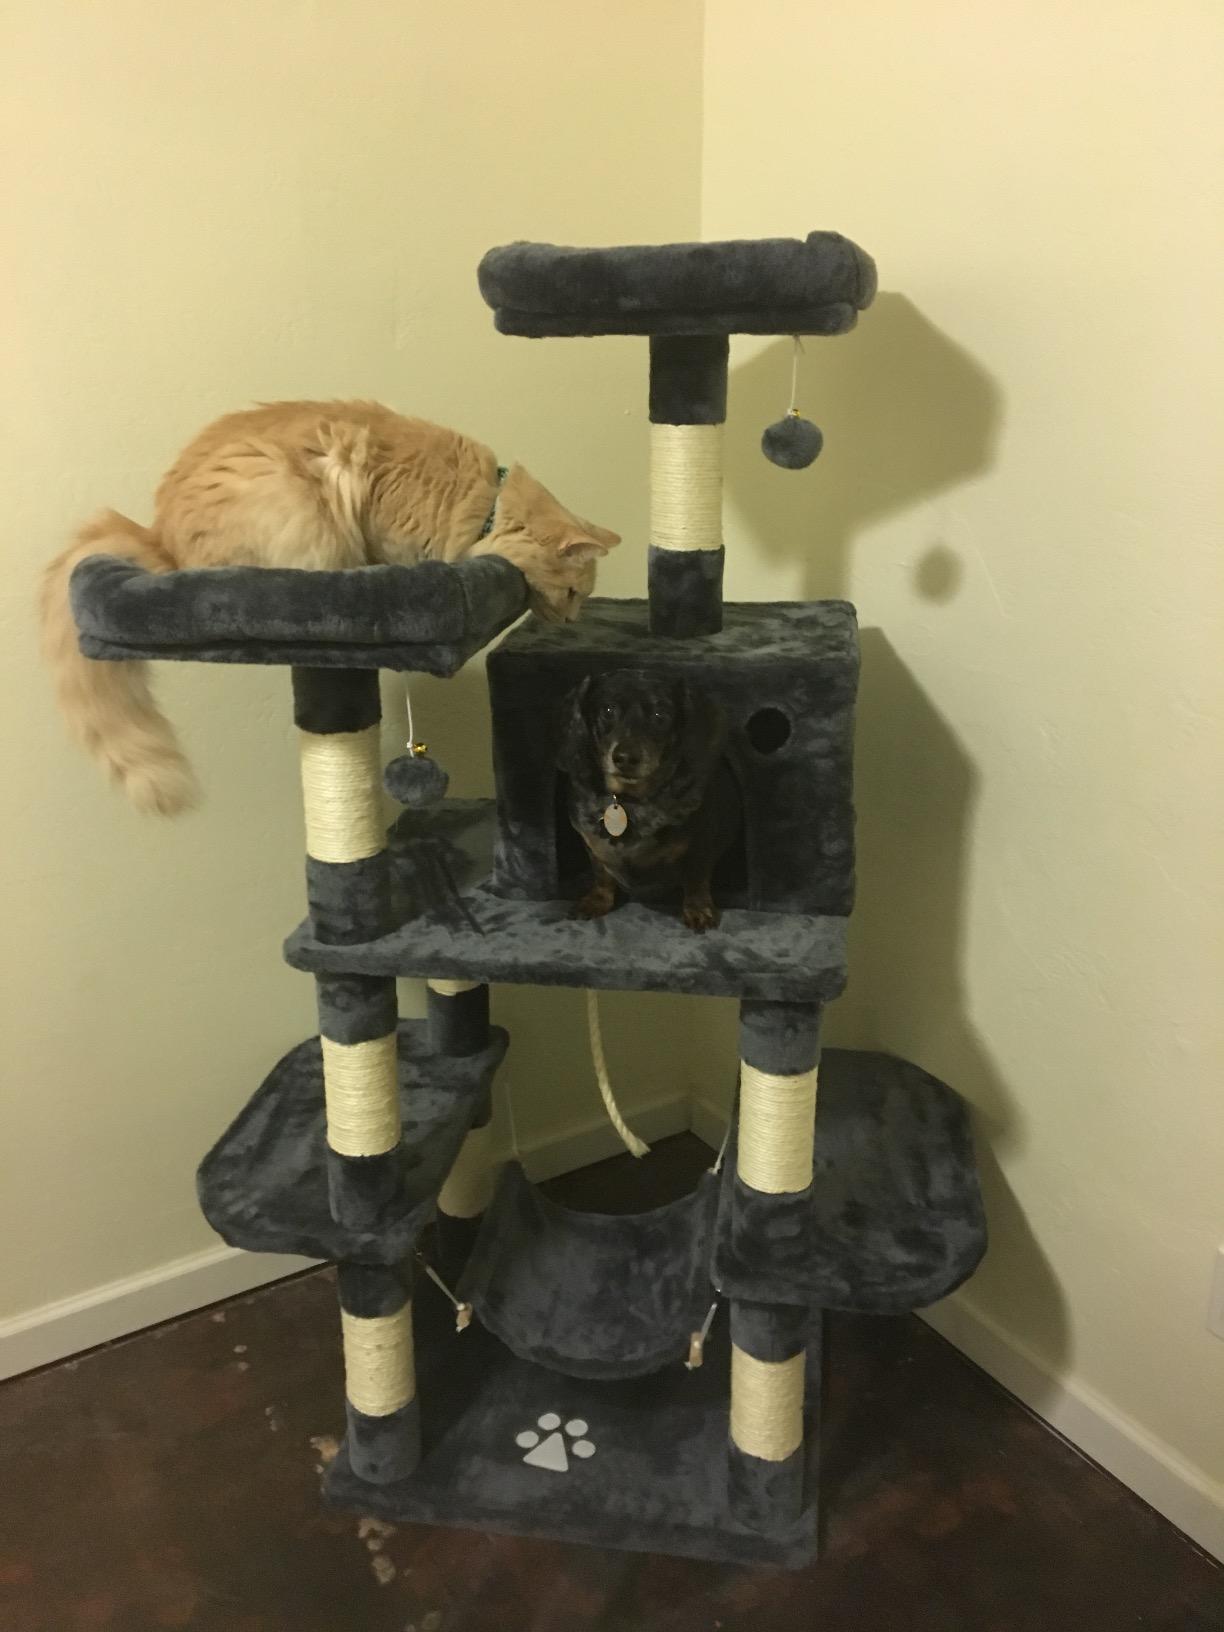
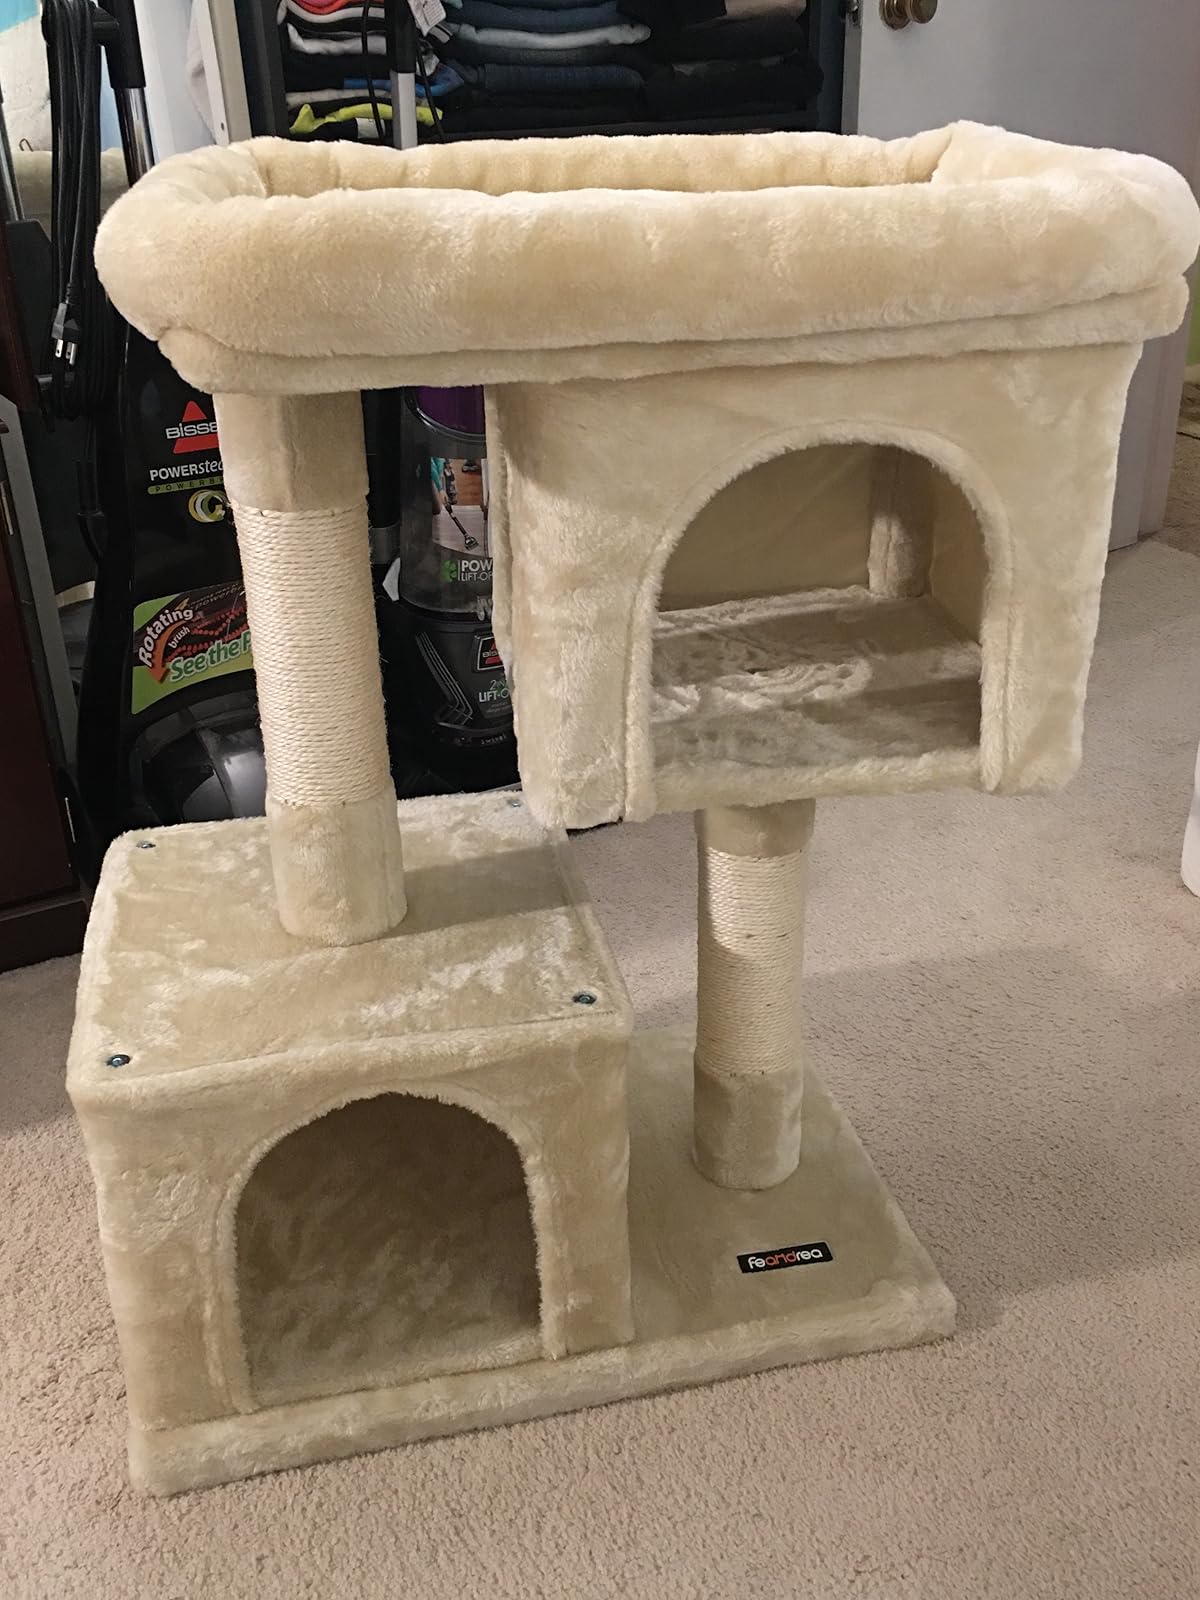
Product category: items_cat tree
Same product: no